Edmund Dummer (naval engineer)

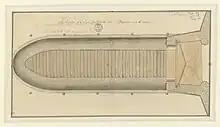
"A Projection of a Dock Built with Stone": 1689 drawing by Edmund Dummer.

On 20 April 1689 Dummer was appointed Assistant Surveyor of the Navy (under Sir John Tippetts) with a salary of £300 a year; on the death of Tippetts in August 1692, he succeeded him as Surveyor on 9 August at £500 a year, retaining the post until 22 September 1699.